Rabia Basri

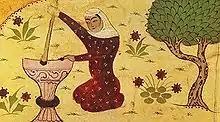
Depiction of Rabia grinding grain from a Persian dictionary

Rābia al-Adawiyya al-Qaysiyya (801 CE) or Rabia Basri was a poet, one of the earliest Sufi mystics and an influential religious figure from Iraq. She is regarded as one of the three preeminent Qalandars of the world.